György Frunda

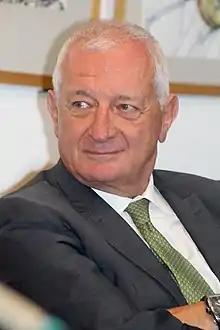
György Frunda, Foto: László Horváth

György Frunda (born July 22, 1951) is a Romanian jurist, politician, and lawyer. A member of the Democratic Alliance of Hungarians in Romania (UDMR), he has been a member of the Romanian Senate for Mureș County since 1992, and was twice the UDMR's candidate for the office of Romanian President (in 1996 and 2000). Since 1992, Frunda has been a member of the Parliamentary Assembly of the Council of Europe (PACE), serving as president of the delegation since September 2004, and sitting with the European People's Party (EPP). A member of the Constituent Assembly in 1990–1992, he served on the commission drafting the Romanian Constitution.